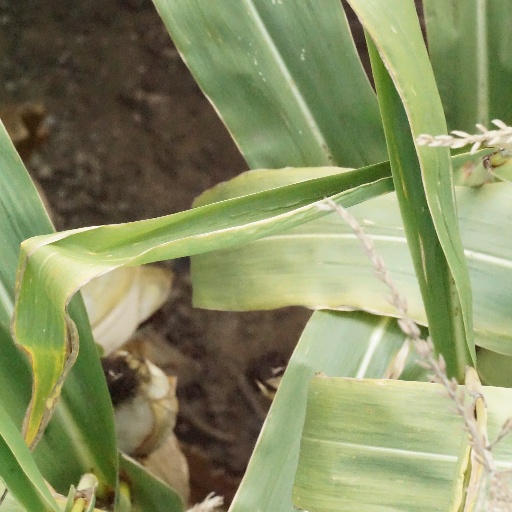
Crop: maize; corn